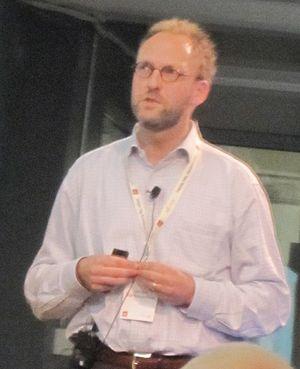
Jørgen Vig Knudstorp, né le 21 novembre 1968 à Fredericia au Danemark, est un chef d'entreprise danois.